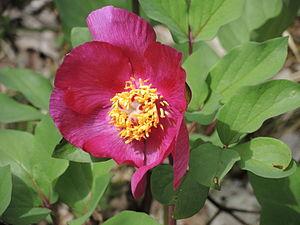
Elément rare de la flore de Cote d'Or
La pivoine mâle ou pivoine coralline est une plante herbacée vivace de la famille des Paeoniaceae, répandue de la France, de l'Italie et de l'Algérie jusqu'à la Russie.